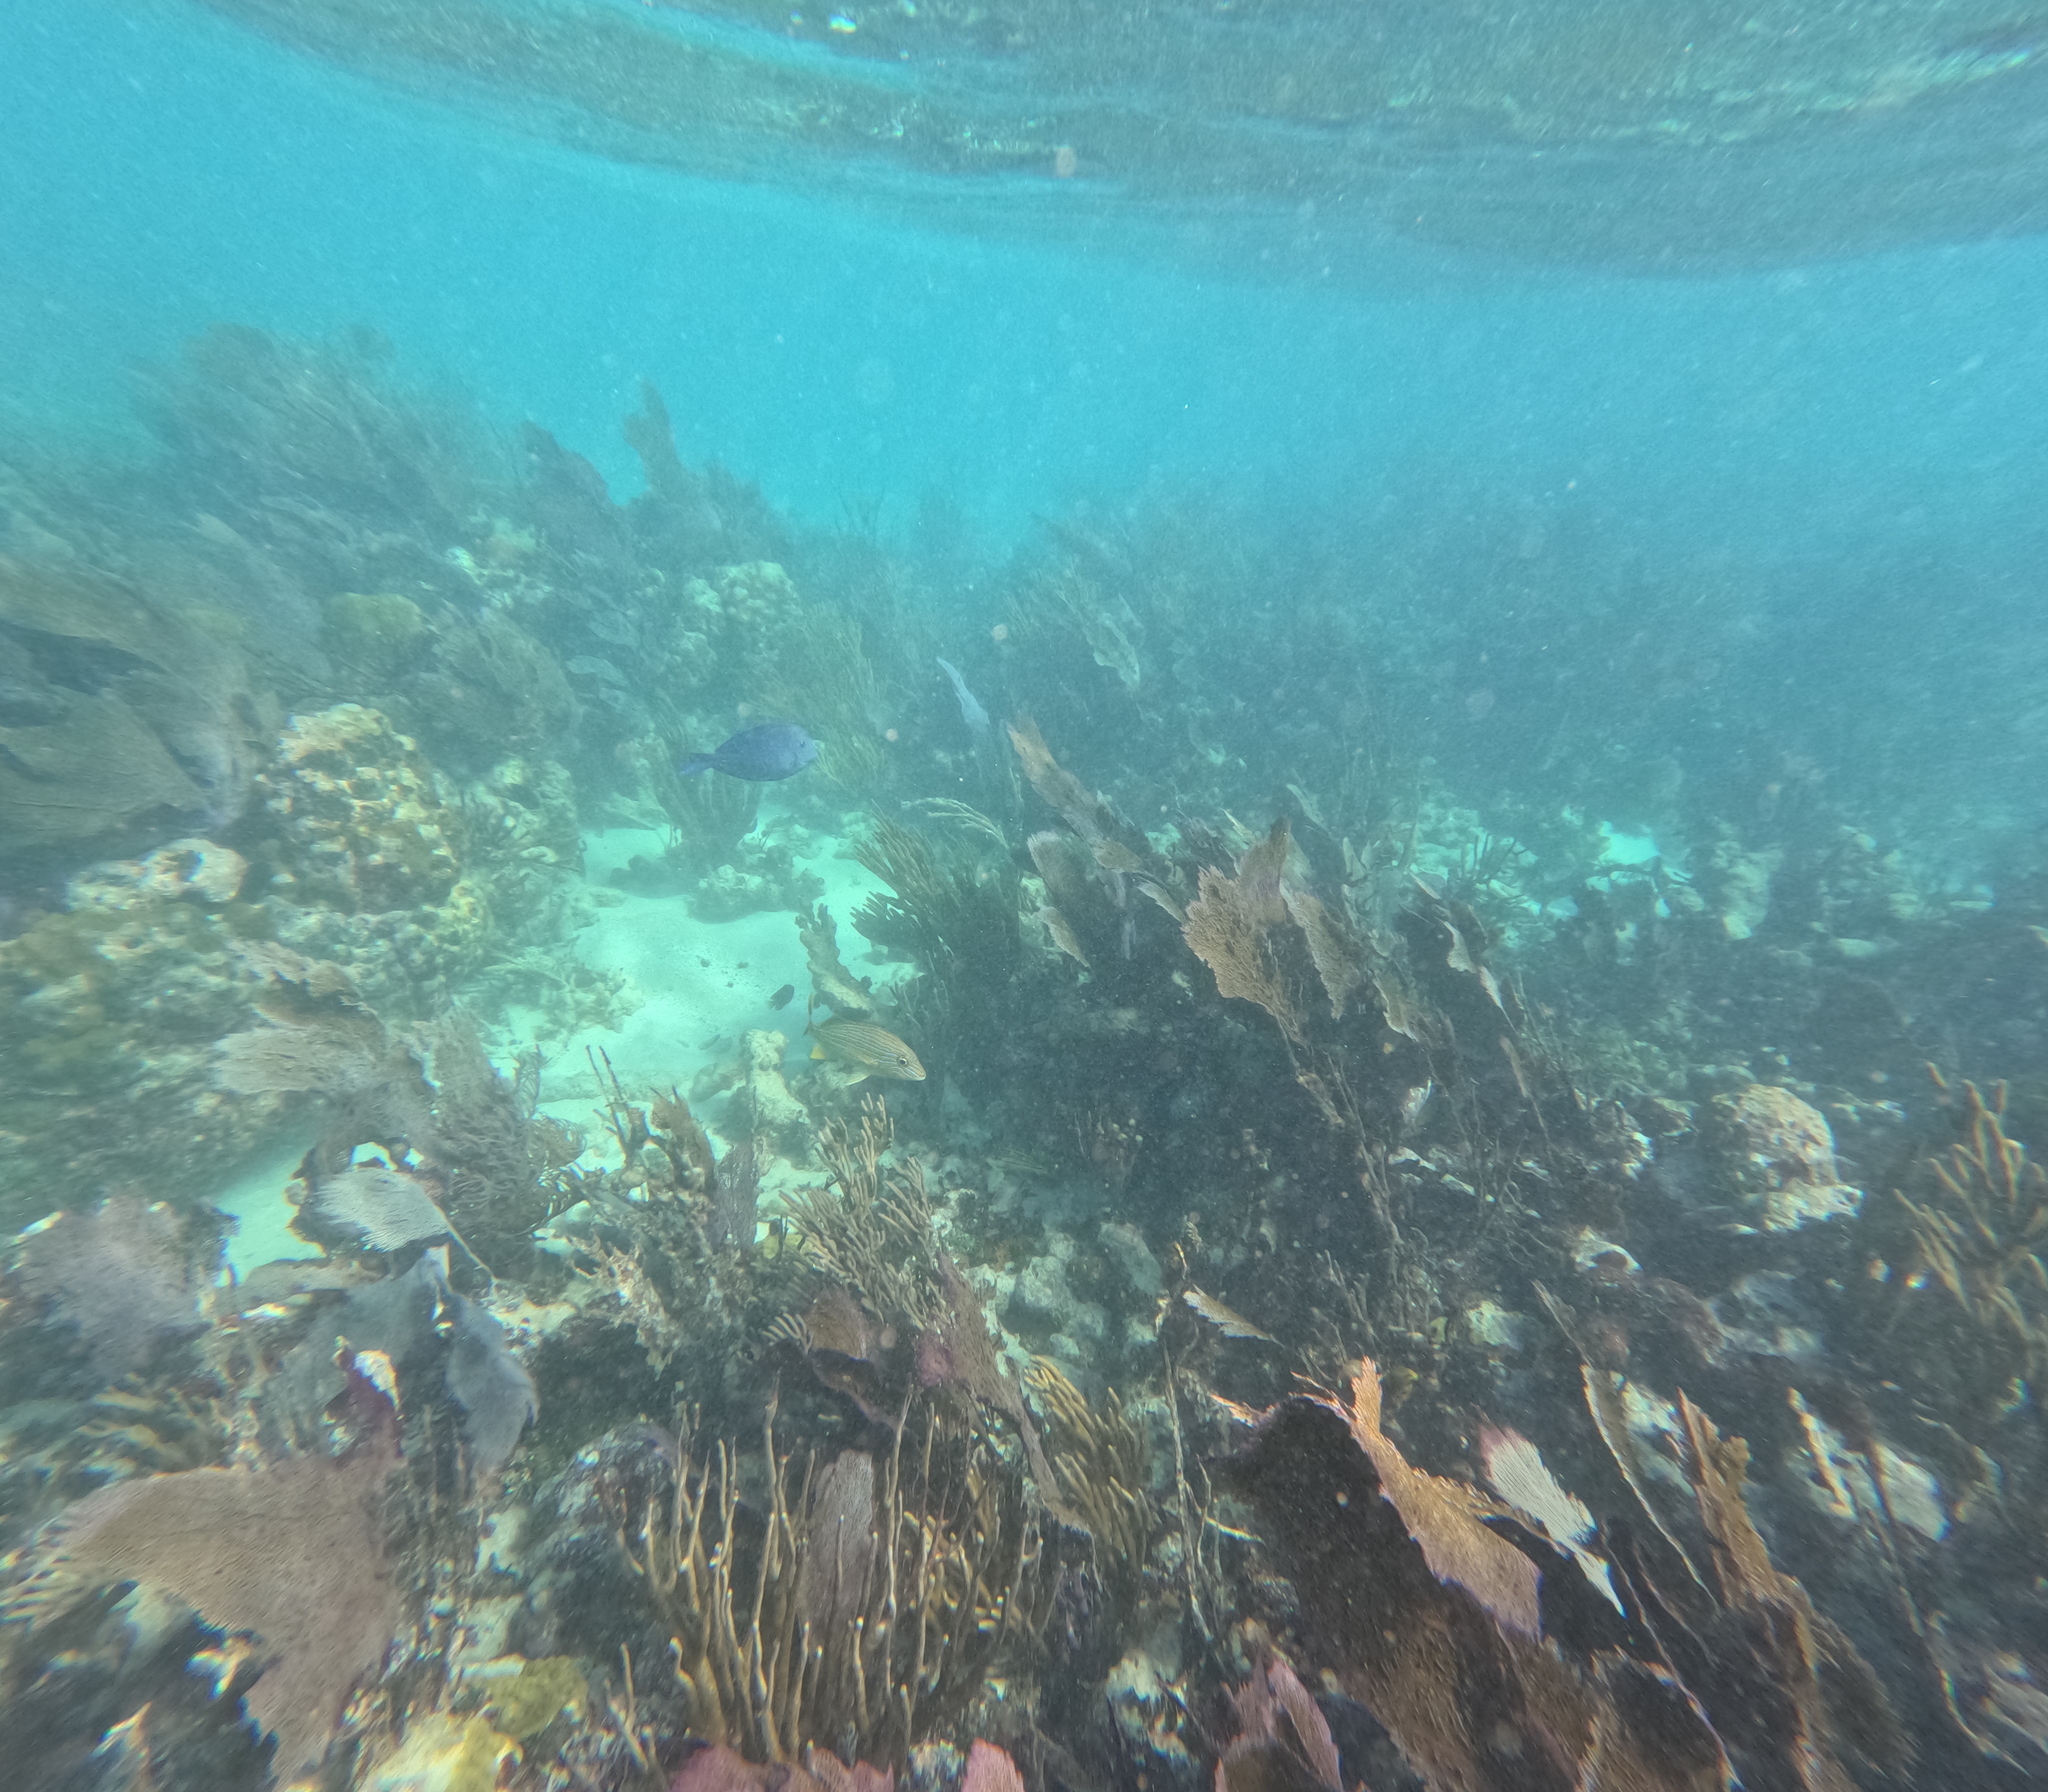
Acanthurus coeruleus (Atlantic Blue Tang)